Yousuf Saleh Alyan

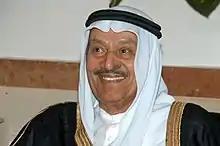
AlOlayan before his demise in December 2007

Yousuf Saleh AlOlayan (Arabic: يوسف صالح العليان) was a Kuwaiti businessman. He was the founder, publisher and chief editor of the Kuwait Times, the first daily newspaper in the Persian Gulf region. In addition, his establishment went on to become the region's first English language newspaper.